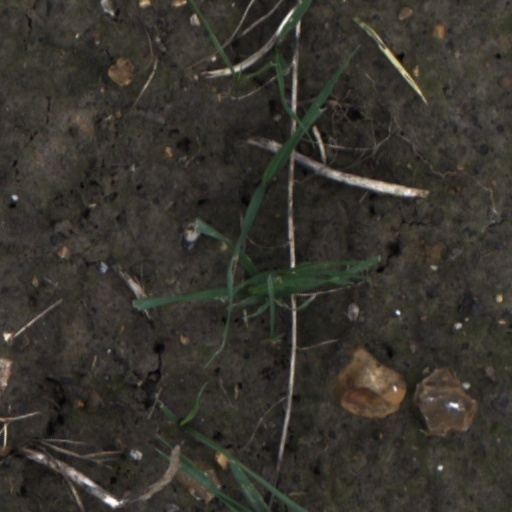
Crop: wheat